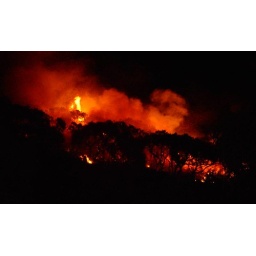
night burnoff over back fence from house